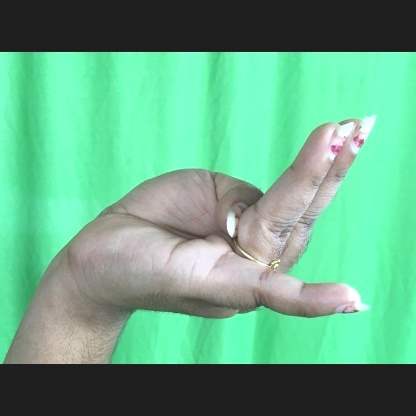
Mudra: Chaturam